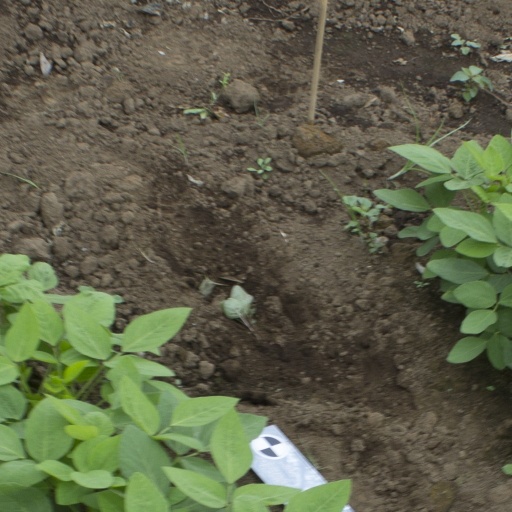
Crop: soybean